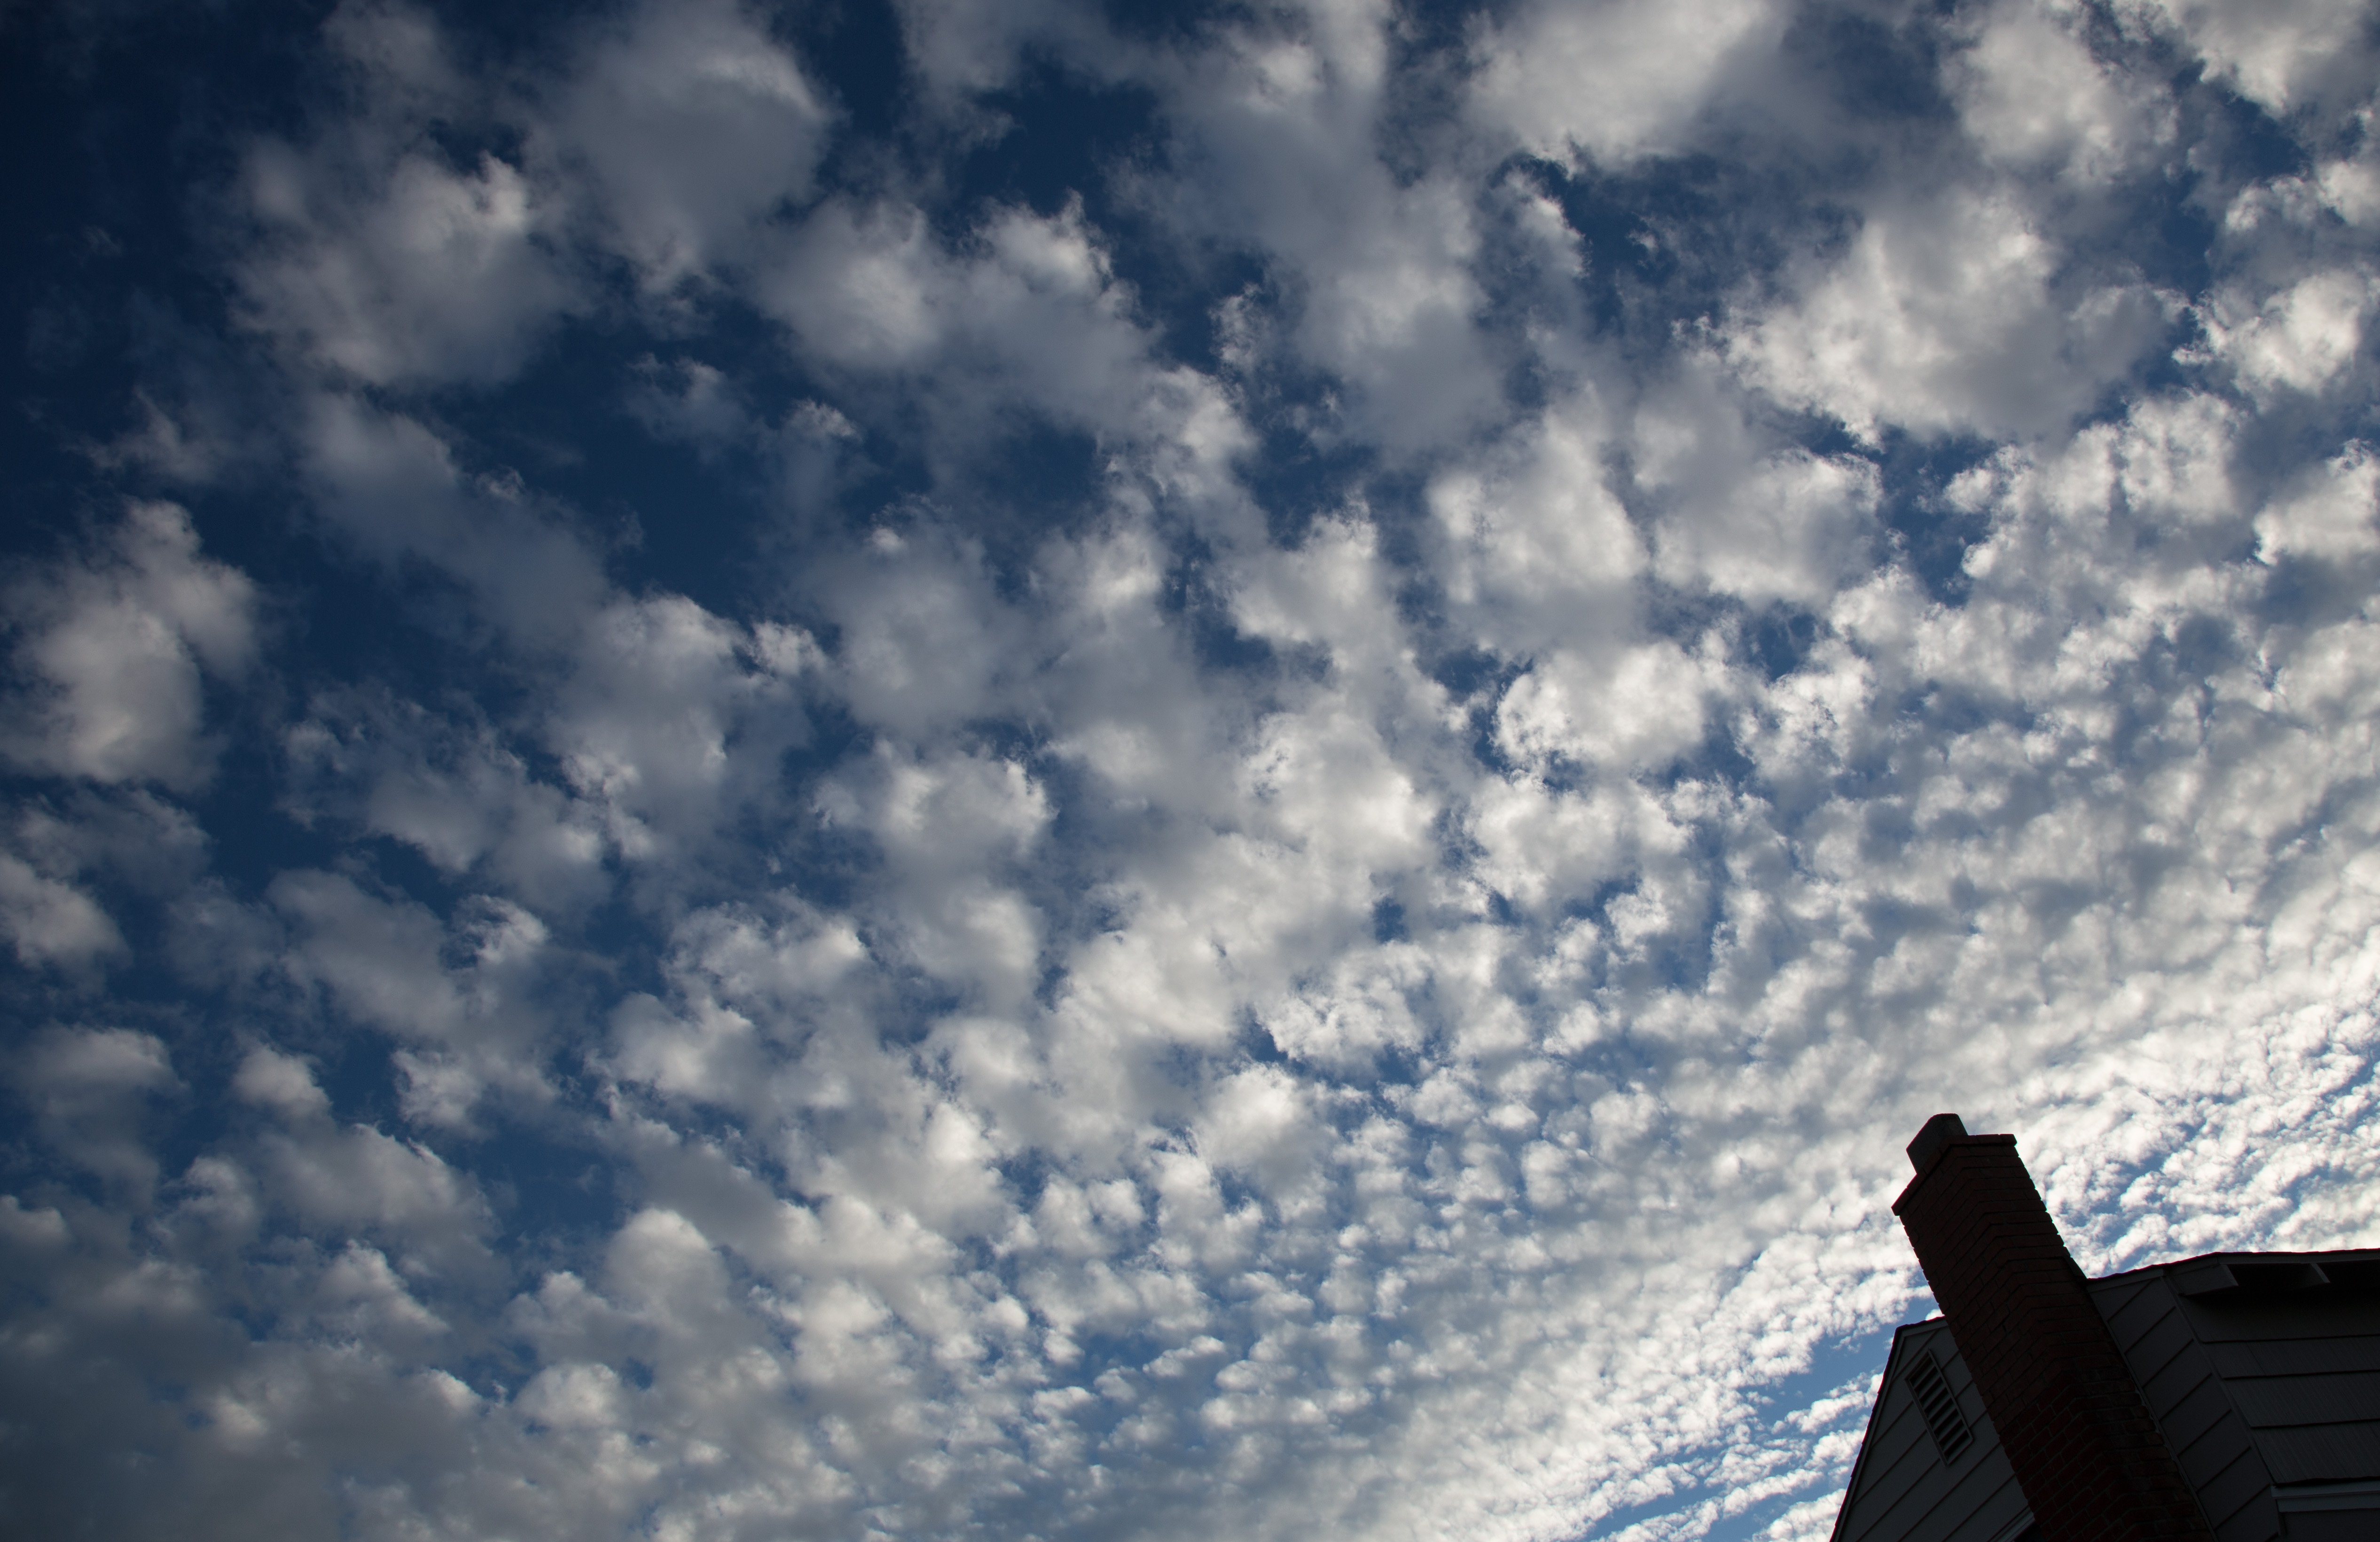
horizon, light, cloud, sky, sunlight, atmosphere, cumulus, blue, meteorological phenomenon, atmosphere of earth